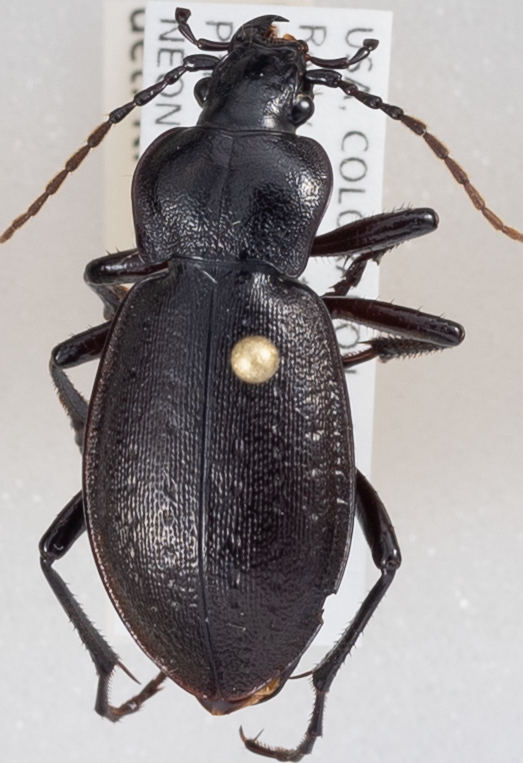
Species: Carabus taedatus
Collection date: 2018-08-06
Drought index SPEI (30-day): -0.23
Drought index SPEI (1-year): -1.082
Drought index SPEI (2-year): -0.46